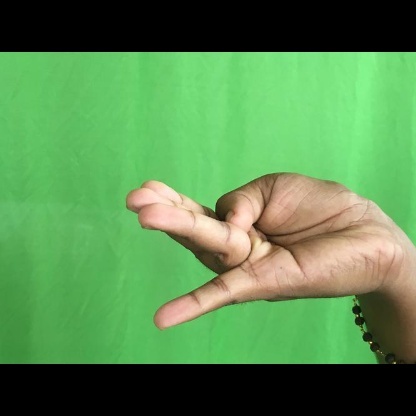
Mudra: Chaturam